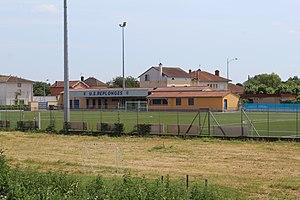
Stade de Replonges.
Replonges est une commune française située dans le département de l'Ain, en région Auvergne-Rhône-Alpes.